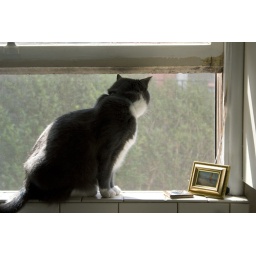
sophie in kitchen window